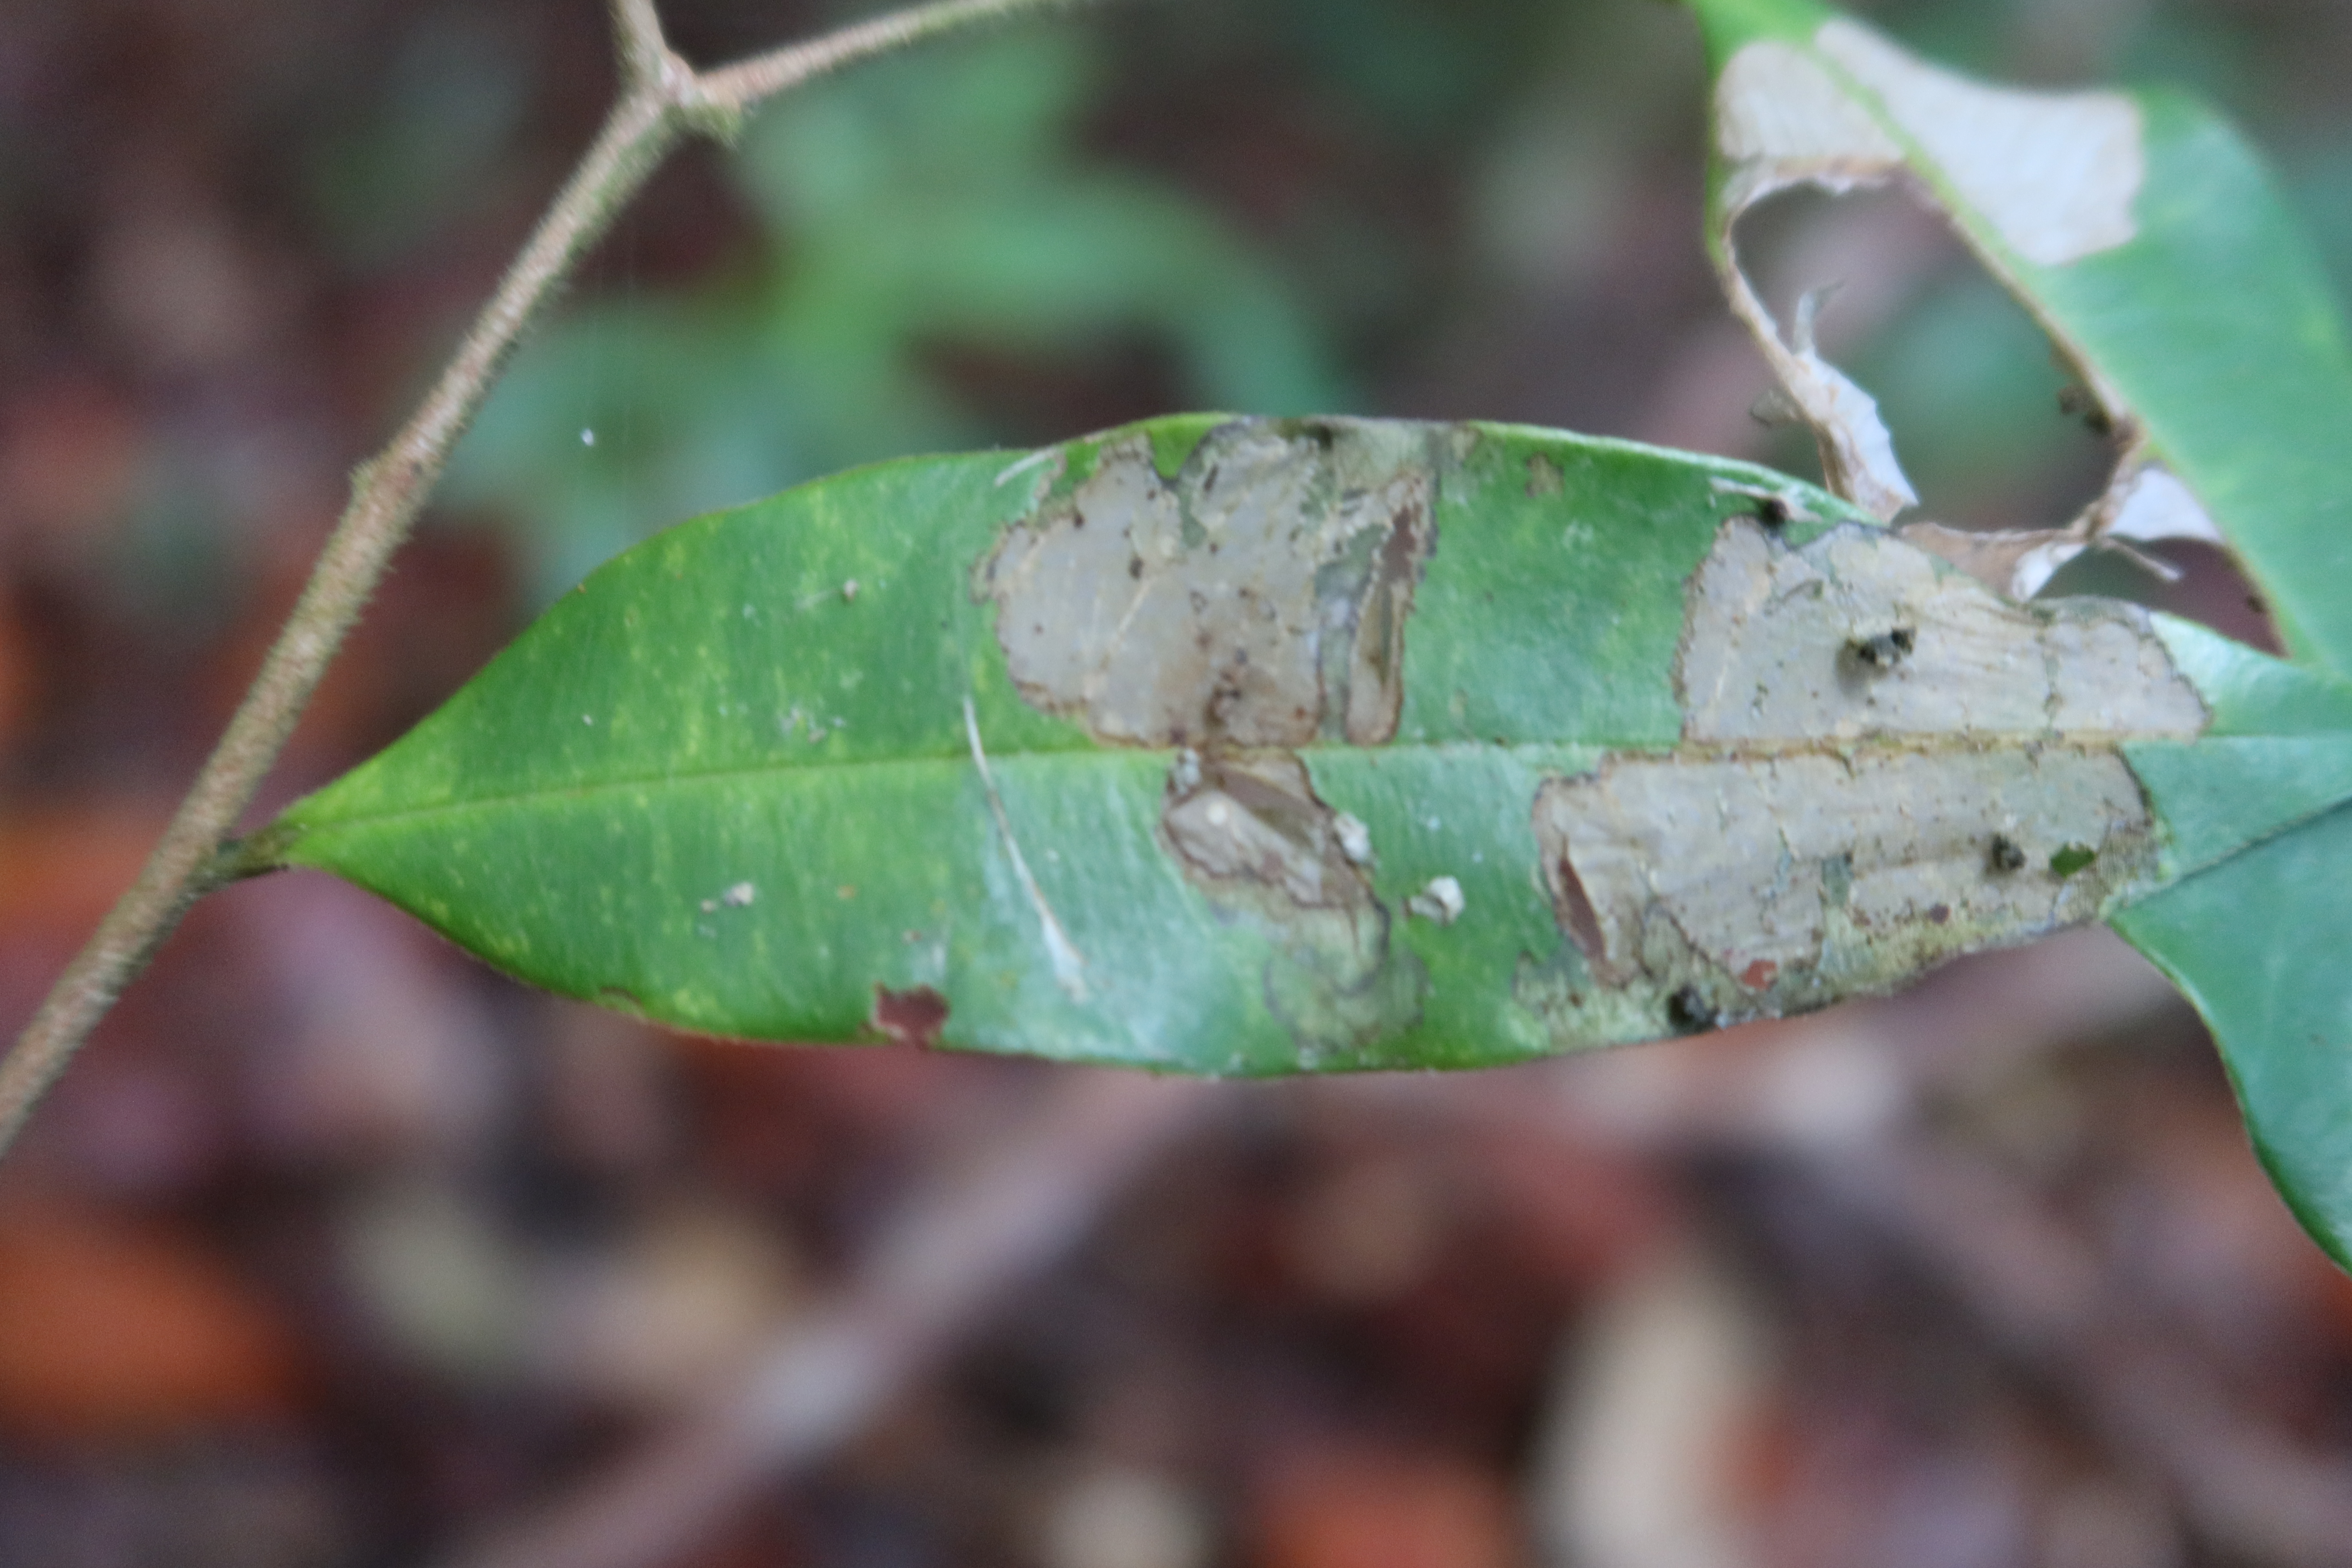
Label: Translucent lesion